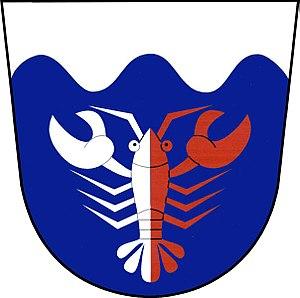
Kostelany nad Moravou est une commune du district d'Uherské Hradiště, dans la région de Zlín, en Tchéquie. Sa population s'élevait à 915 habitants en 2018.